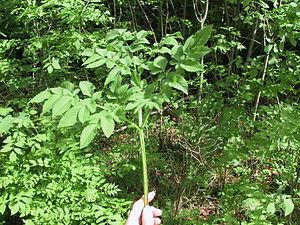
L'angélique des bois, angélique sauvage ou angélique sylvestre ou encore herbe à la fièvre est une espèce d'angélique.